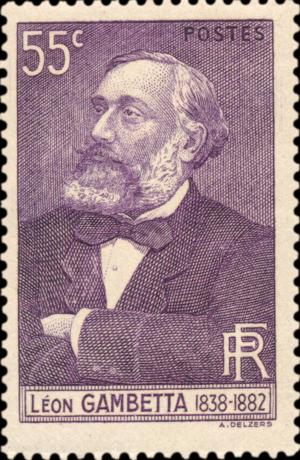
Tmbre du centenaire de la naissance de Léon Gambetta
Léon Gambetta, né le 2 avril 1838 à Cahors et mort le 31 décembre 1882 à Sèvres, est un homme d’État français.
Jean Antonin Delzers, né le 17 août 1873 à Castelsarrasin et mort en 1943, est un dessinateur, graveur de timbres et enseignant français.